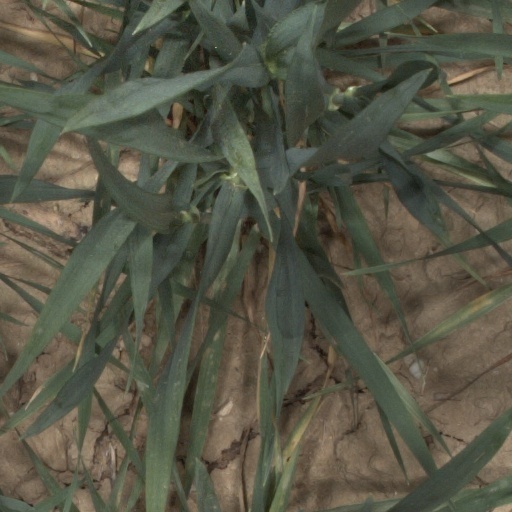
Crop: wheat